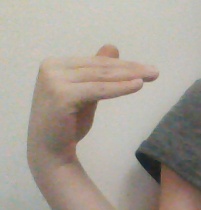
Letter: khaa